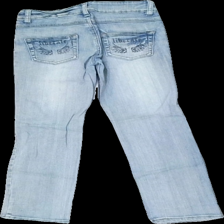
View: back
Type: Jeans
Category: Children
Brand: Not in the list
Brand text on label: MISS BEHAVING
Colors: Blue
Material: 100%cotton
Cut: Regular
Size: 134
Season: Spring
Trend: Denim
Stains: Minor
Price range: <50
Recommended usage: Reuse